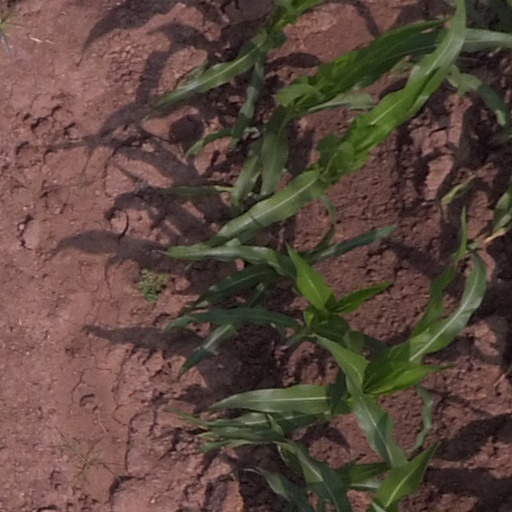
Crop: maize; corn